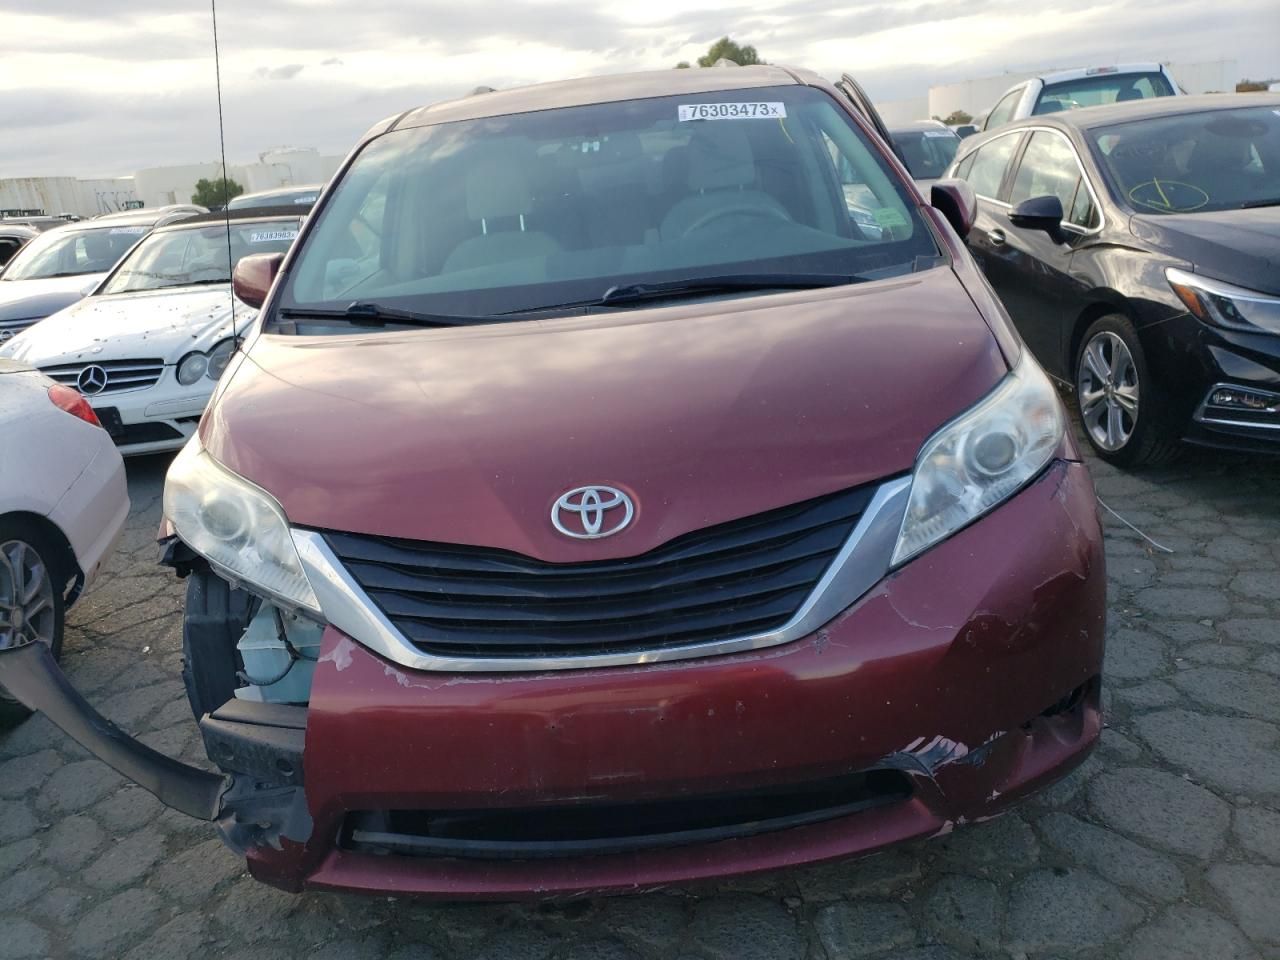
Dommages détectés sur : pare-choc avant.
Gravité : majeur